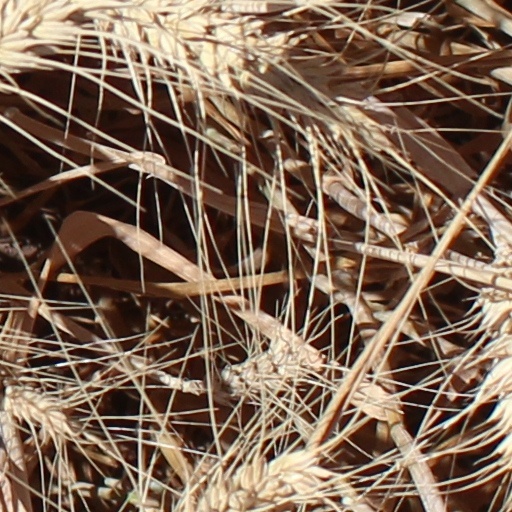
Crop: wheat